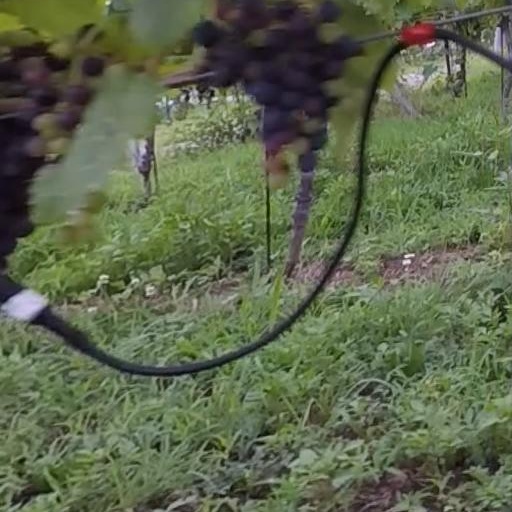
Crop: grape